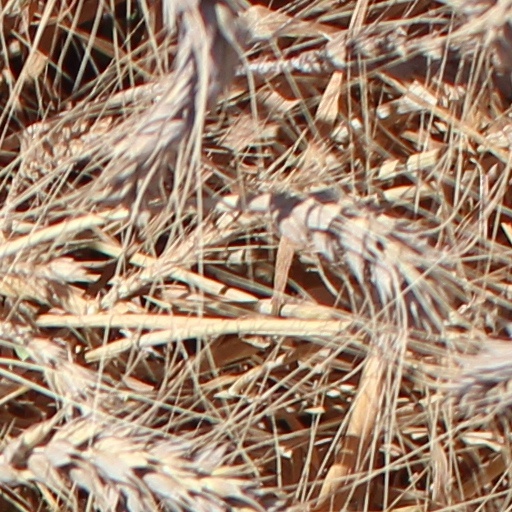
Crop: wheat